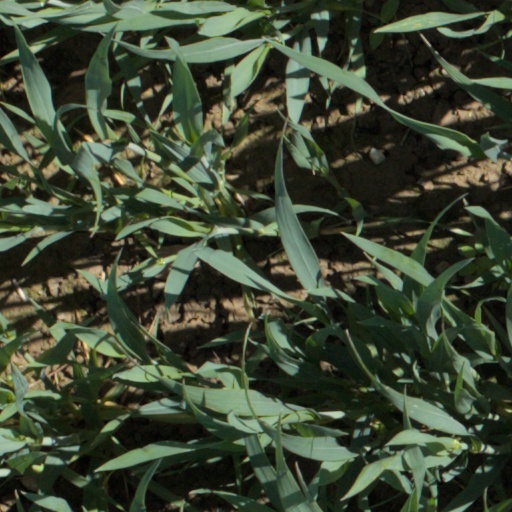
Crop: wheat